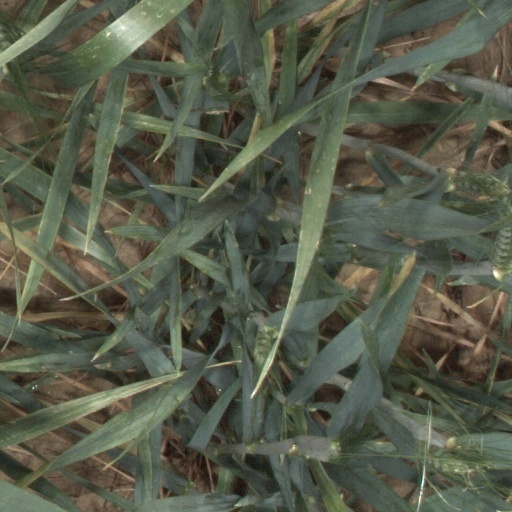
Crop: wheat